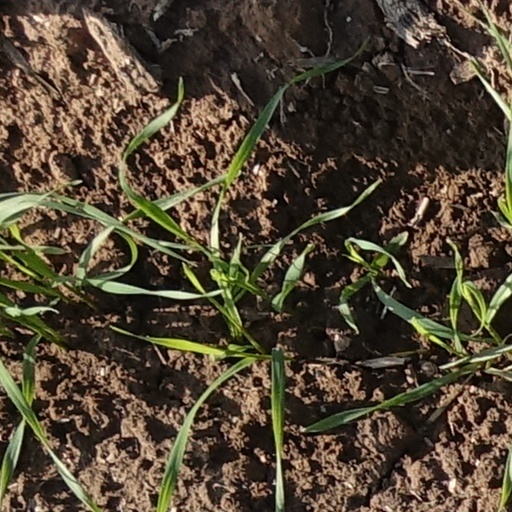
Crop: wheat